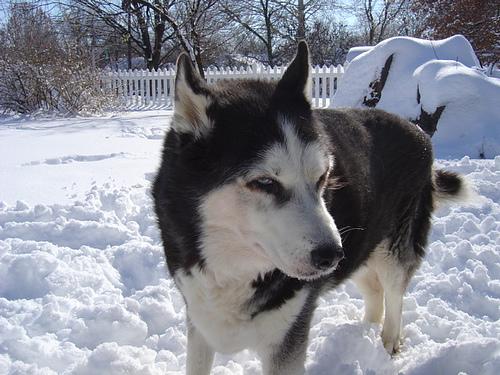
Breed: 1160-n000003-Siberian_husky